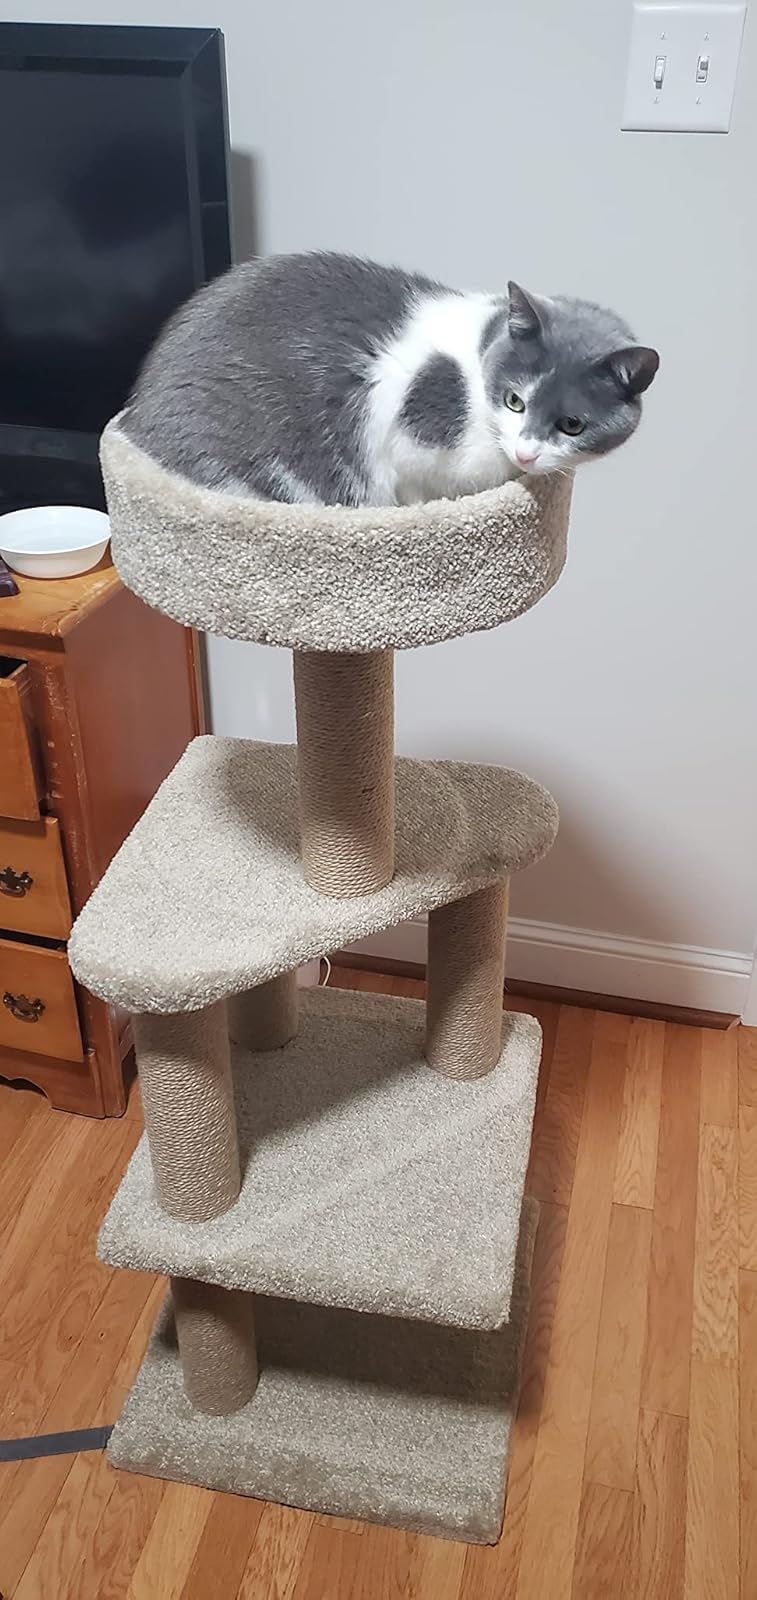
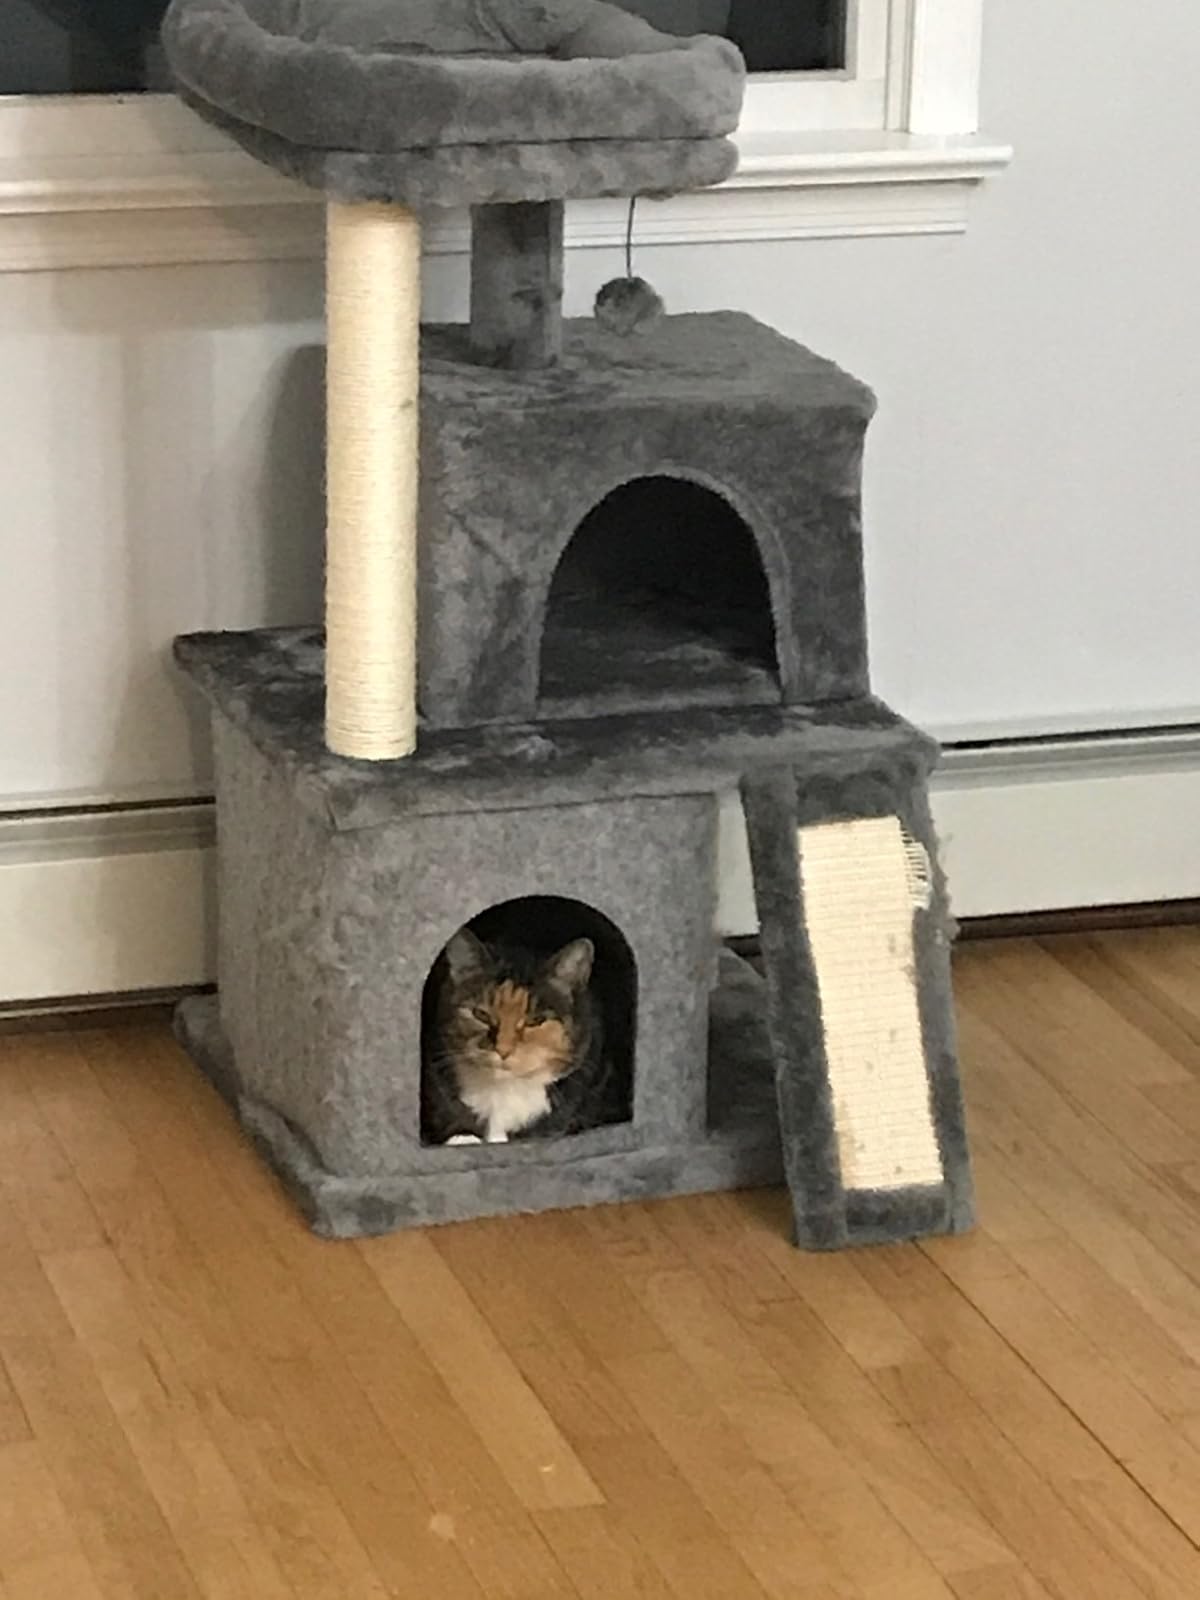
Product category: items_cat tree
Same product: no